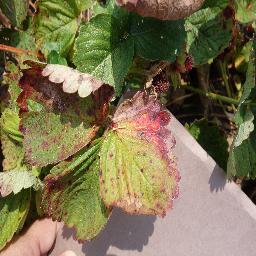
Label: Strawberry___Leaf_scorch